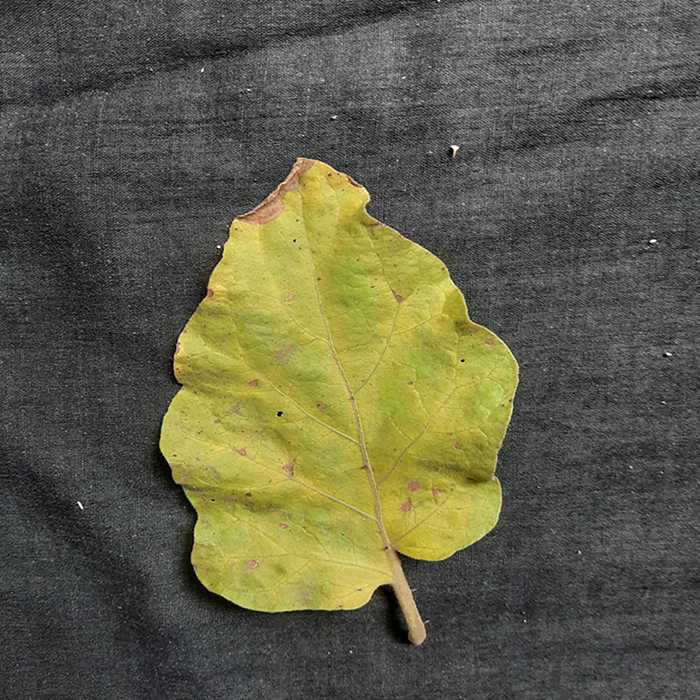
Plant: Eggplant
Label: Eggplant verticillium wilt